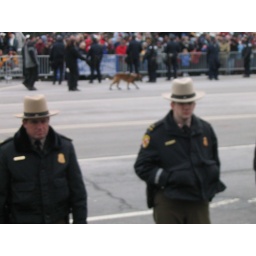
Blurry picture of state troopers and search dog in the background with little blue booties on.